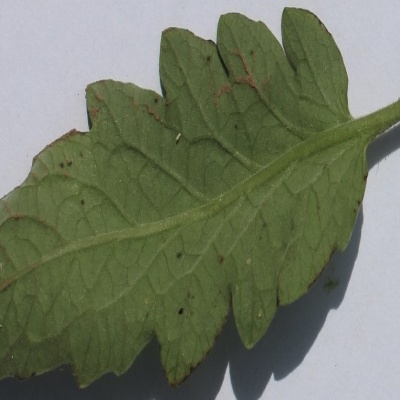
Crop: Tomato
Condition: leaf curl